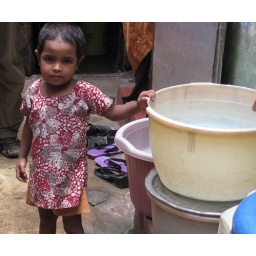
A small girl by her family's water supply